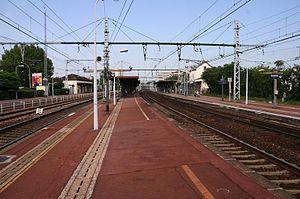
La gare de Maisons-Alfort – Alfortville est une gare ferroviaire française de la ligne de Paris-Lyon à Marseille-Saint-Charles, située sur le territoire des communes d'Alfortville et de Maisons-Alfort, dans le département du Val-de-Marne, en région Île-de-France.